Ralph A. Tudor

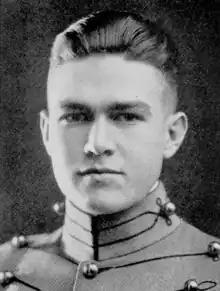
At West Point in 1923

Ralph Arnold Tudor (March 19, 1902 – November 12, 1963) was an American builder, civil engineer and Under Secretary of the United States Interior Department. The Ralph A. Tudor Medal awarded by the Society of American Military Engineers is named for him.